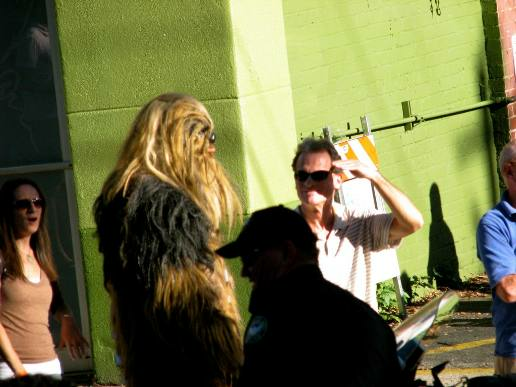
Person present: Yes